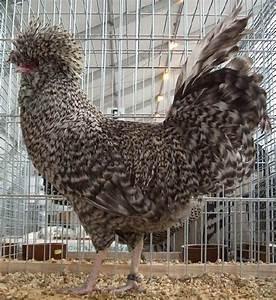
chicken